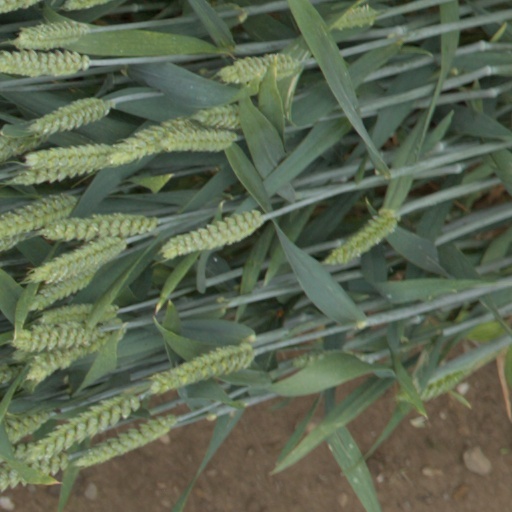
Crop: wheat